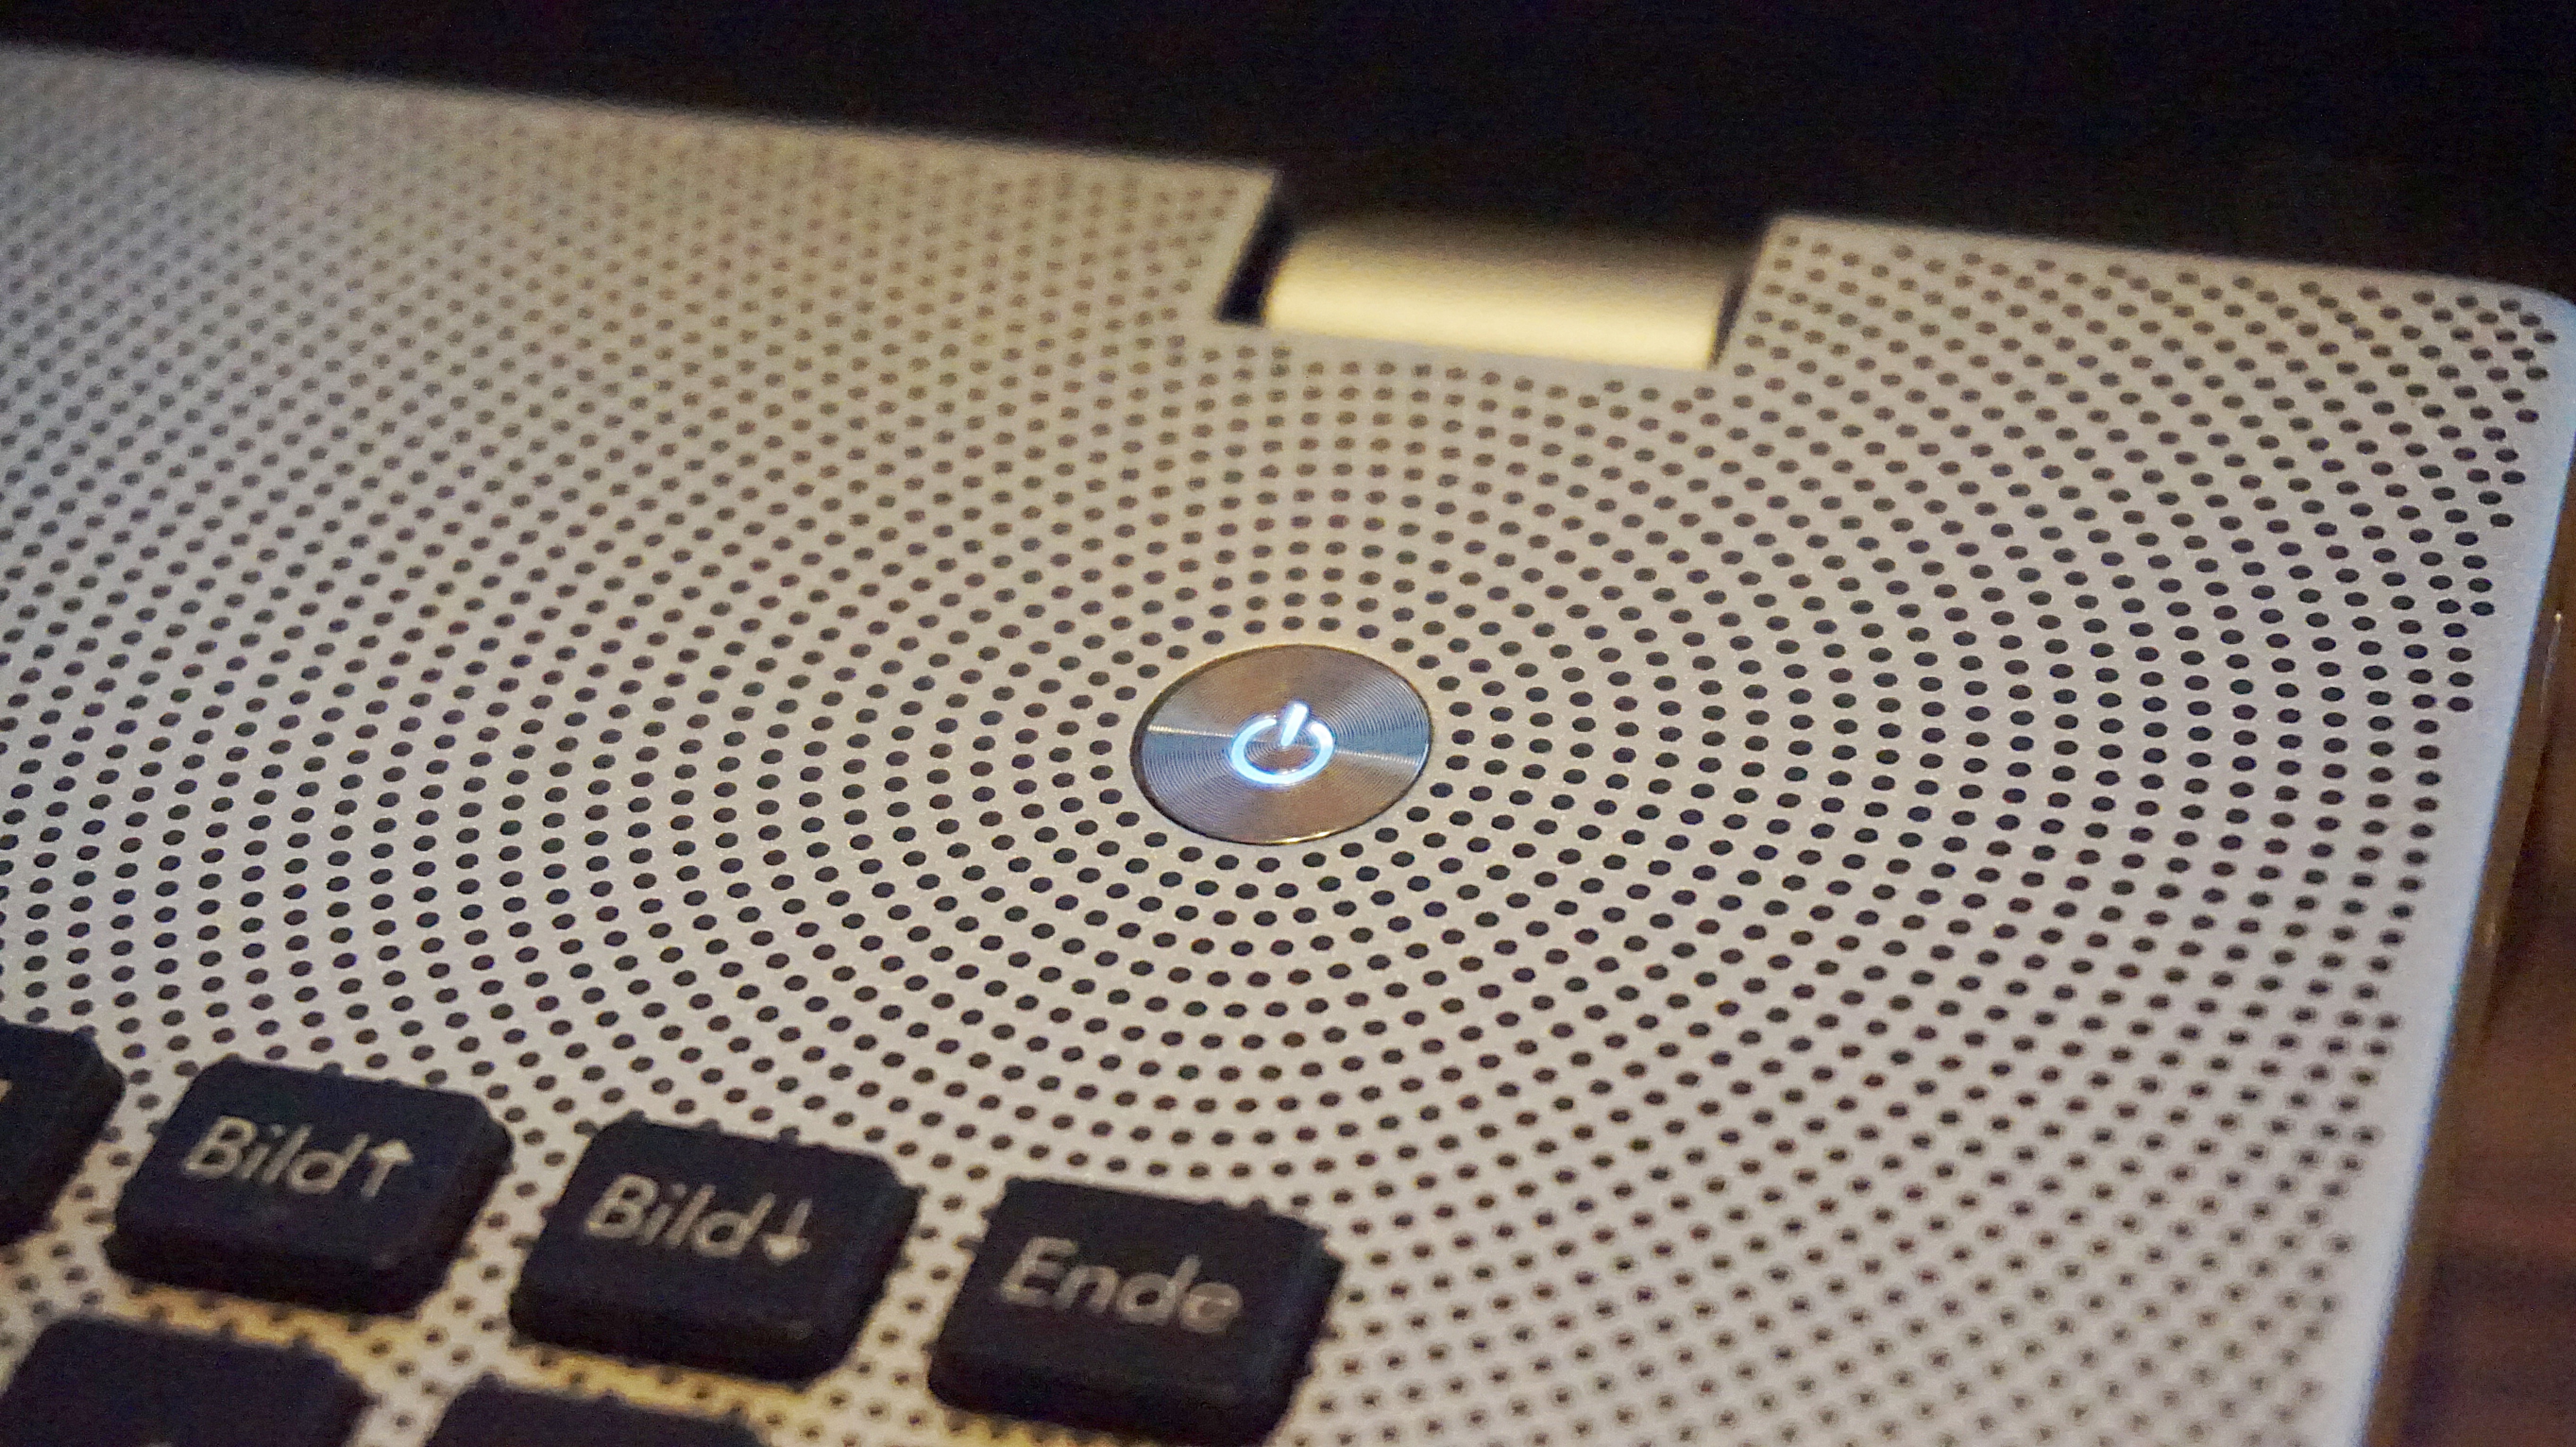
laptop, notebook, technology, pattern, gadget, musical instrument, switch, pc, electronic device, electronic instrument, bling bling